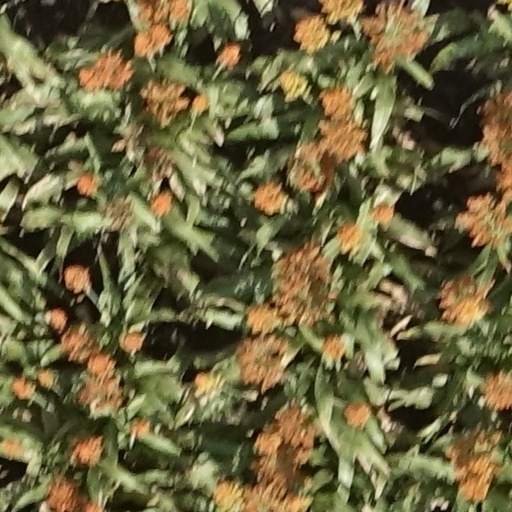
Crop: sorghum